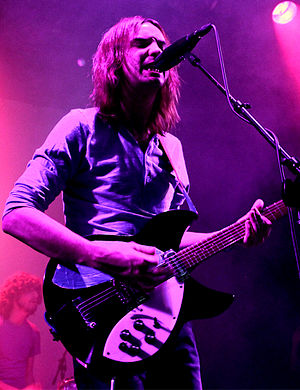
Kevin Parker (musiker)
Kevin Richard Parker er en australsk sanger, sangskriver og musiker, der er bedst kendt for sit musiske projekt Tame Impala som han skriver, optager og spiller musik for.